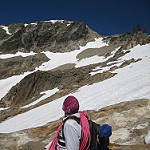
Label: mountain